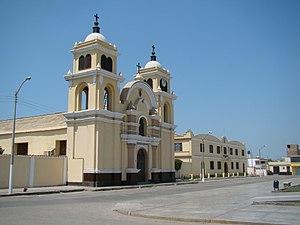
Le District de Chocope est un district de la province d'Ascope, situé dans la région de La Libertad, au Pérou. Il compte une population d'environ 30 200 habitants.